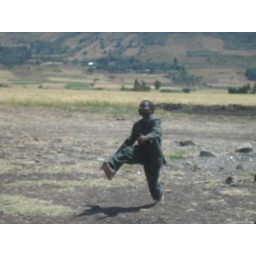
He was kicking the soccer ball up as high as he could for probably twenty minutes... in bare feet.